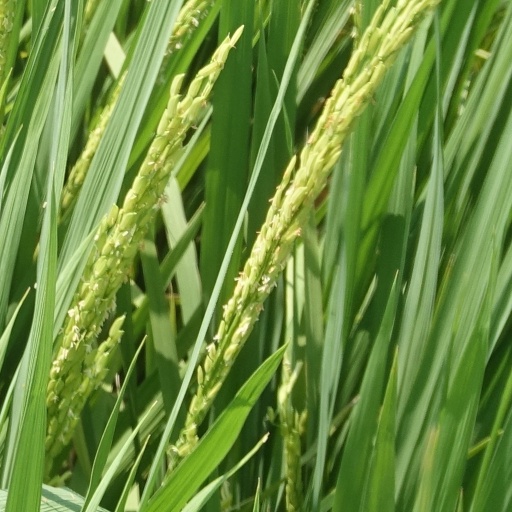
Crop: rice